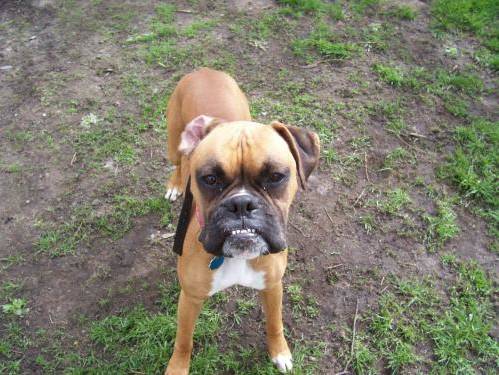
Label: dog